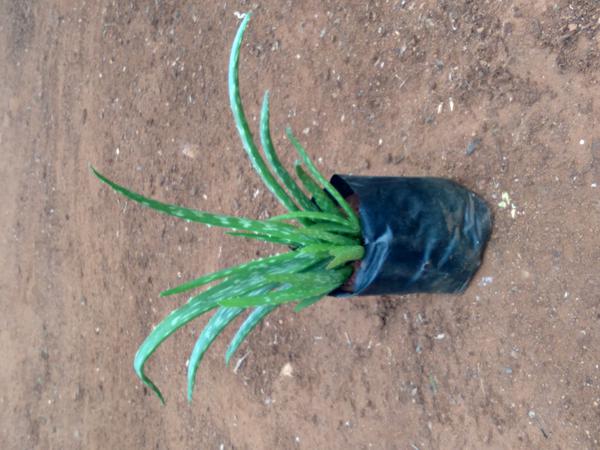
Plant: Aloevera